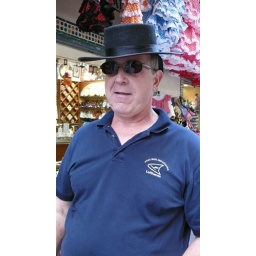
Trying on hats at a market that was established in the year 711.